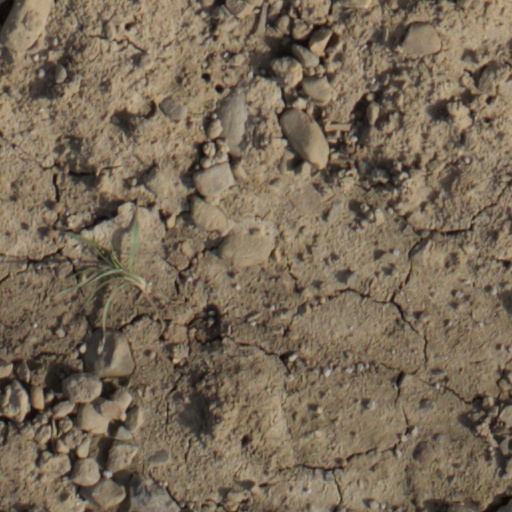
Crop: wheat